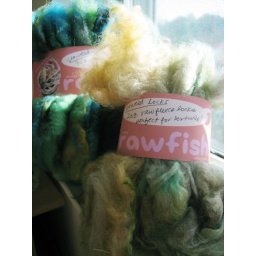
yay! the bear design on pink was the winner- here are two of the batt slips in ACTION! yippeee